Redding, California

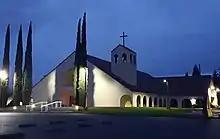
Our Lady of Mercy Catholic Church

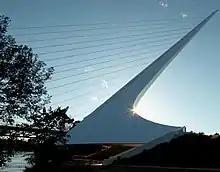
The Sundial Bridge at Turtle Bay is the world's largest sundial.

Redding has a hot-summer Mediterranean climate (Köppen: Csa), with very hot, dry summers and cool, wet winters. Redding is known for very high summer temperatures, despite being located north of the 40th parallel north. The somewhat strange juxtaposition of its northern position within the United States and non-desert climate, with the extreme summer heat, has long been noted by visitors and residents. The exceptional temperatures found in the city are often cited in national news sources.